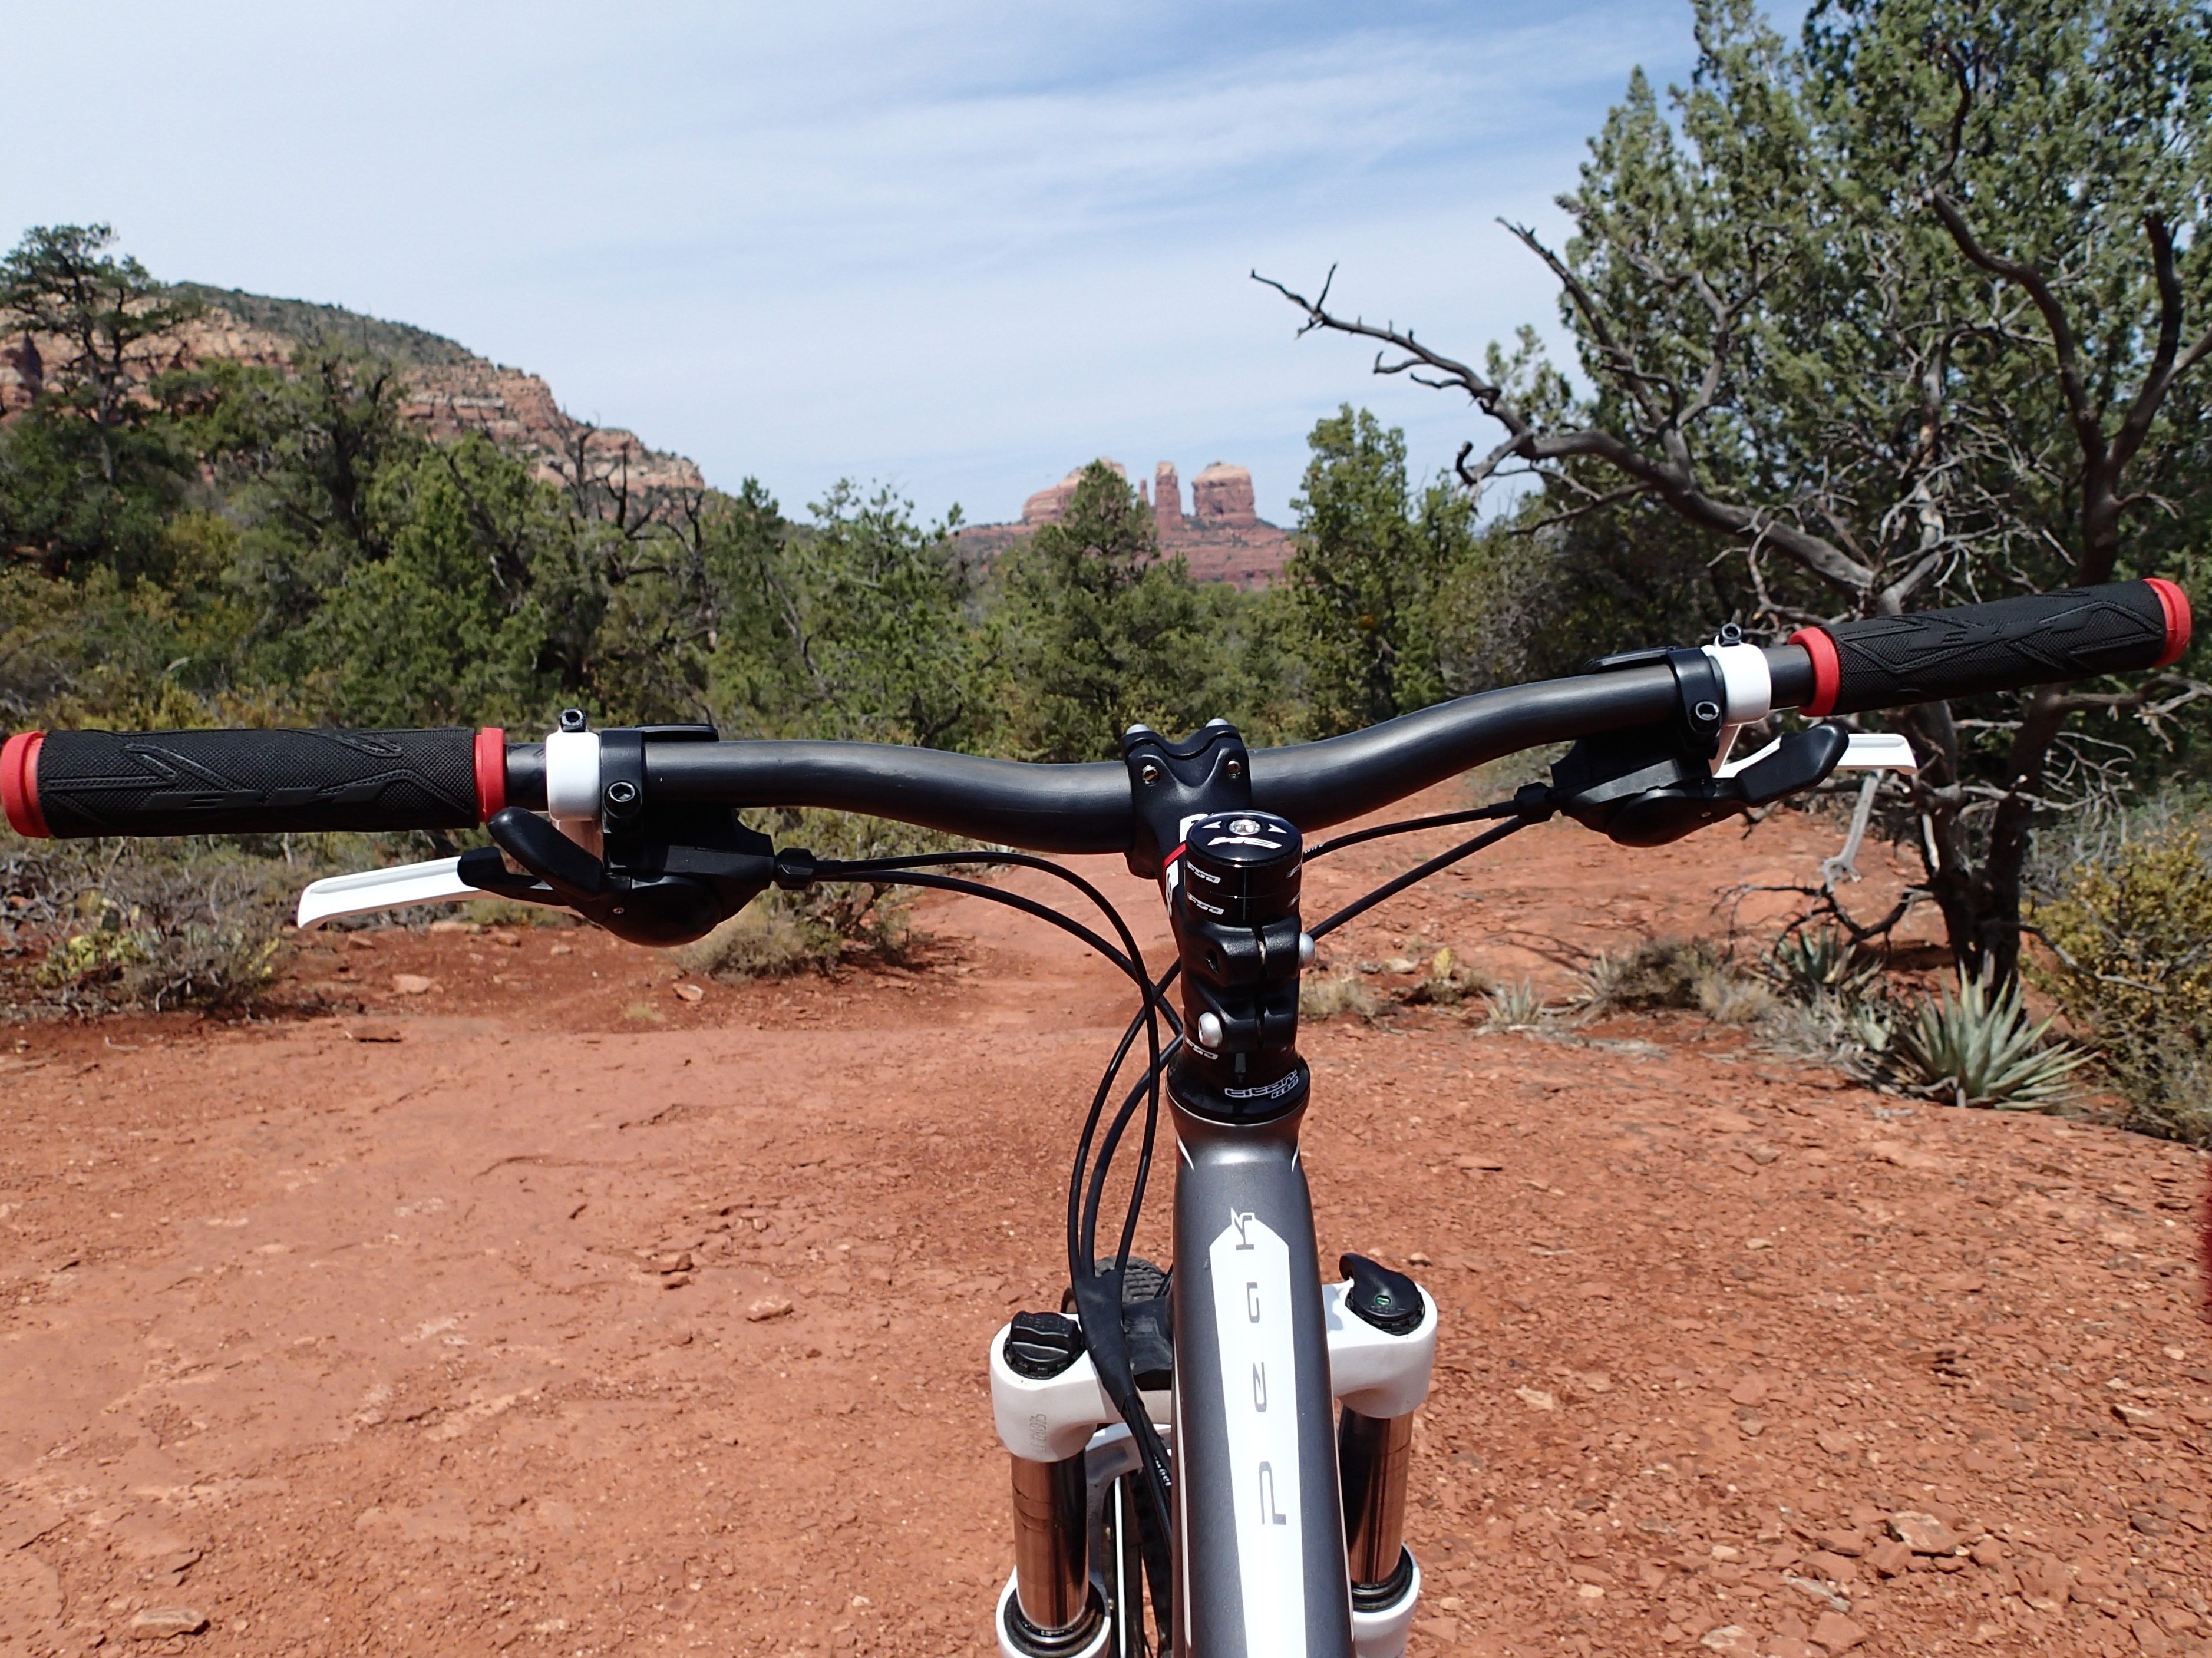
wheel, bicycle, vehicle, sports equipment, mountain bike, cycling, bicycling, freeride, mountain biking, bicycle frame, cycle sport, downhill mountain biking, bicycle motocross, bmx bike, freestyle bmx, road bicycle